High Desert Museum

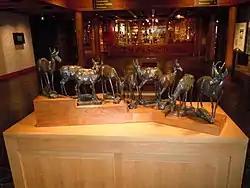
High Desert Museum lobby and gift shop

The High Desert Museum sits on of pine covered forest land in Central Oregon. South of Bend on U.S. Route 97, the museum includes various indoor and outdoor exhibits, a library, a "desertarium", and a cafe. Portland's GHA Architects designed the original museum building. That structure contains slate flooring and walls built from volcanic rocks. The outdoor exhibits and various buildings are connected by a half-mile long paved path.